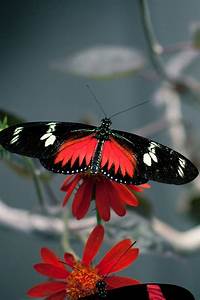
Label: farfalla